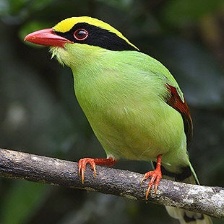
Species: GREEN MAGPIE
Scientific name: CISSA CHINENSIS
ImageNet parent category: magpie